Jesús Abad Colorado

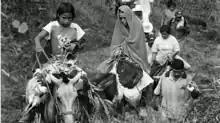

Jesús Abad Colorado's photography career took off when he landed his first job as a photographer for the Medellían newspaper in 1992. The primary things that Colorado focuses on are human rights and armed conflict. Colorado grew up in the town of San Carlos, Antioquia. The city deemed the name 'the violence' because of all the political conflict taking place there. The town was divided into two sections—conservative and liberal. His family were liberals living in a traditional town. Before Colorado was born, his grandparents were murdered in the midst of this horrific war. All of this conflict was sparked by the RAFC, the Revolutionary Armed Forces of Colombia. The RAFC is Colombia's largest rebel group, who had a crucial role in the war that has consumed Colombia over the past twenty-plus years. This war is what inspired Colorado to start taking photos in South America. Although he was in the middle of a political war, Colorado never chose sides regarding his stance on politics; all he did was capture the horror of the war. More so than not, Colorado was often the only photojournalist that would visit the sites of massacres. He didn't want to capture the reason for the conflict, but rather what came after. What made his photography so powerful and moving is that he would capture the raw emotion of those who suffered losses from the RAFC. Colorado never promoted the idea of this war and never captured any photos of the generals or captains, only the lower-ranking rebels and civilians. The innocent civilians affected by the war were his primary targets. Colorado did this to shed light and bring attention to such a dark time in society.